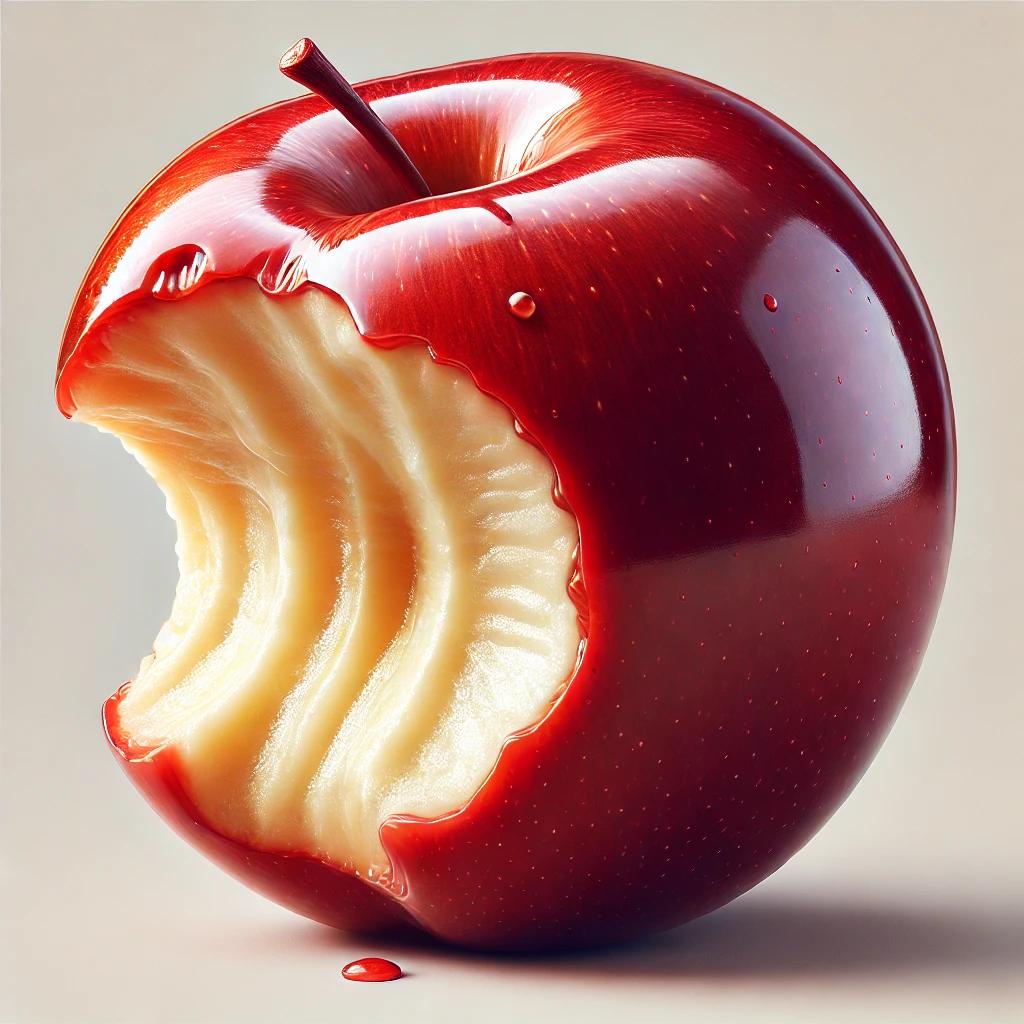
Etiqueta: orgánico